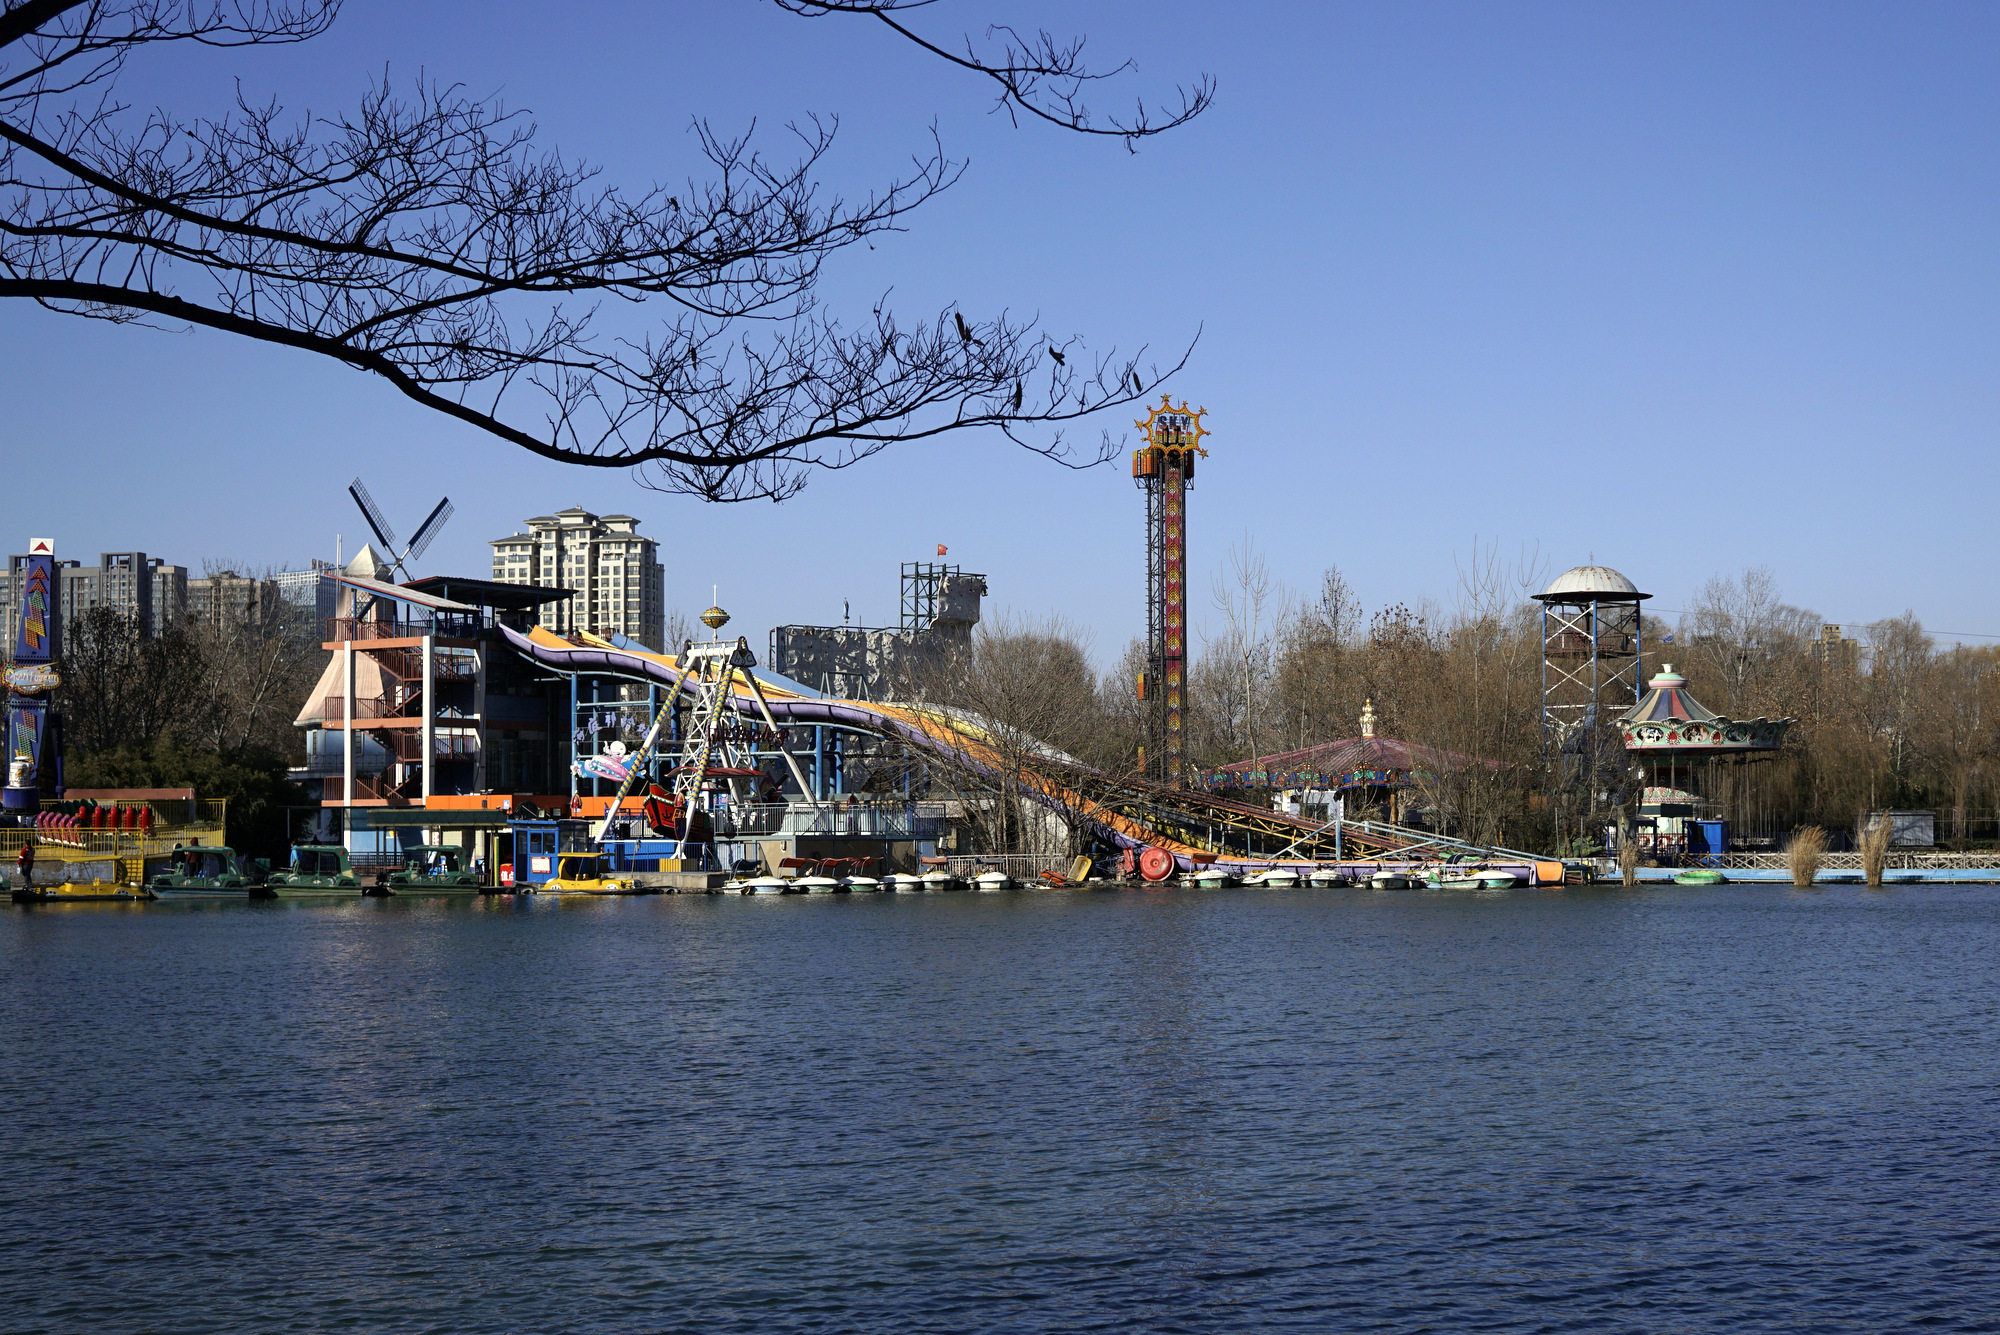
lake, water, sky, town, waterway, river, city, urban area, winter, metropolitan area, tree, architecture, reflection, tourist attraction, channel, skyline, bank, building, cloud, tourism, cityscape, house